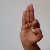
The image shows a hand gesture representing the letter 'F' in Indian Sign Language.